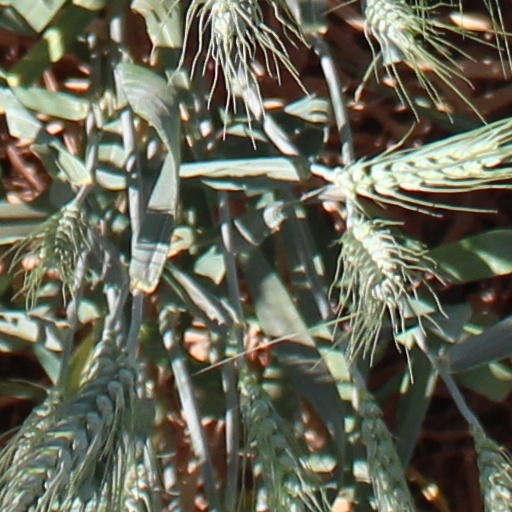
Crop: wheat